North Coast Harbor

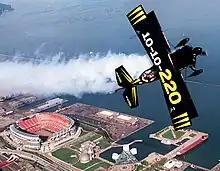
Sean D. Tucker flies over North Coast Harbor during the 1999 Cleveland National Air Show.

North Coast Harbor is a district in downtown Cleveland, Ohio, United States, on the shore of Lake Erie. The district serves as the home of the Great Lakes Science Center, the Rock and Roll Hall of Fame and Museum, Huntington Bank Field, the Steamship William G. Mather Maritime Museum, , Burke Lakefront Airport, Voinovich Bicentennial Park, and the Cleveland-Cuyahoga County Port Authority. It is served by the West 3rd and North Coast stations on RTA's light rail Waterfront Line.